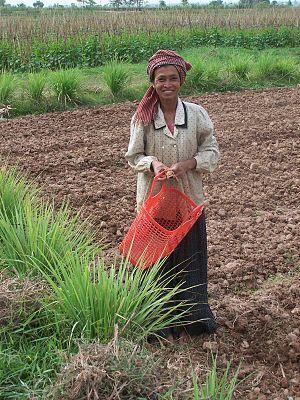
Les Khmers sont le groupe ethnique dominant du Cambodge, représentant environ 90 % des quelques habitants de ce pays.